René Ghil

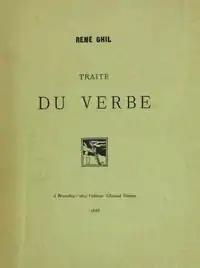
Cover of "Traité du Verbe" published in Brussels in 1888

Though he initially admired Mallarmé's works, Ghil later became a critic because of their ideological differences. In one of Mallarmé's gatherings in Rue de Rome, Ghil openly expressed his disagreement with him, which ended their relationship. Before this incident, Mallarmé wrote the preface to one of Ghil's works. After his estrangement from his mentor in 1888, Ghil continued to work relentlessly on his own school of instrumentalism, a philosophico-aesthetic system in reaction to the Decadent Movement and Symbolism, which were prevalent in the late 19th-century. This was based largely on serious misreadings of the works of Hermann von Helmholtz, a German physicist, Arthur Rimbaud, a French poet, and Auguste Comte, a French philosopher and writer.